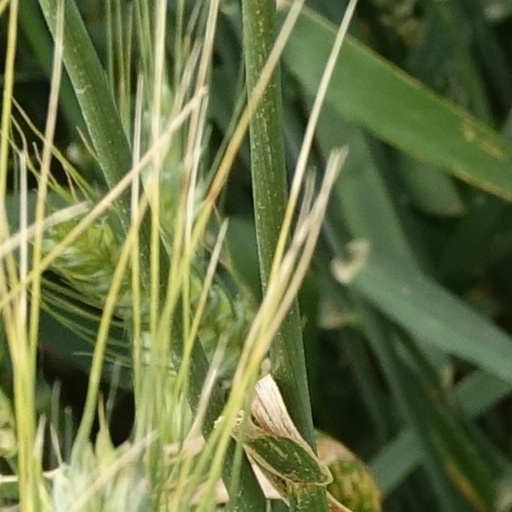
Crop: wheat